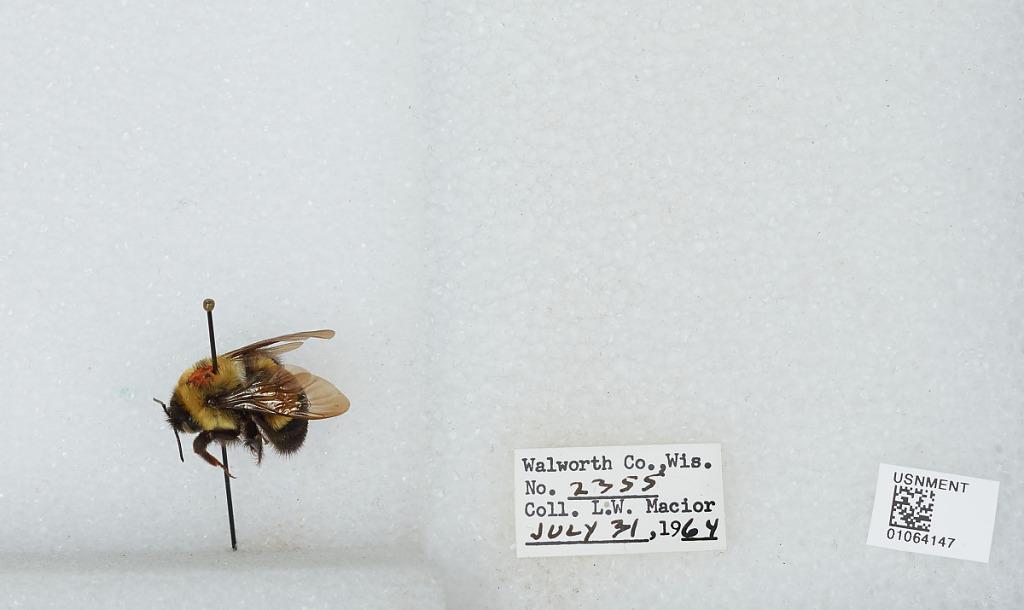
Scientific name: Bombus (Bombus) affinis Cresson
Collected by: L. Macior
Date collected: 1964-7-31
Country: United States
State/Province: Wisconsin
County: Walworth
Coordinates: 42.67, -88.54